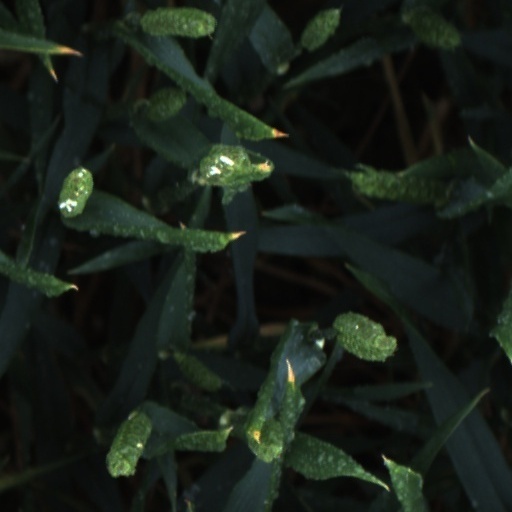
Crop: wheat